GMC Chevette

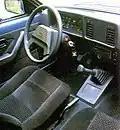
Interior of a 1992 Chevette

The Chevette was a variation of the General Motors T-car platform which includes Opel Kadett, Chevrolet Chevette and Isuzu Gemini. Offered as a 2-door sedan and as a 4-door sedan, it was powered by a 1.6-liter overhead camshaft engine with a 1.8-liter Isuzu diesel engine available as an option. A pickup version of the Chevette was sold in Argentina as the GMC 500.